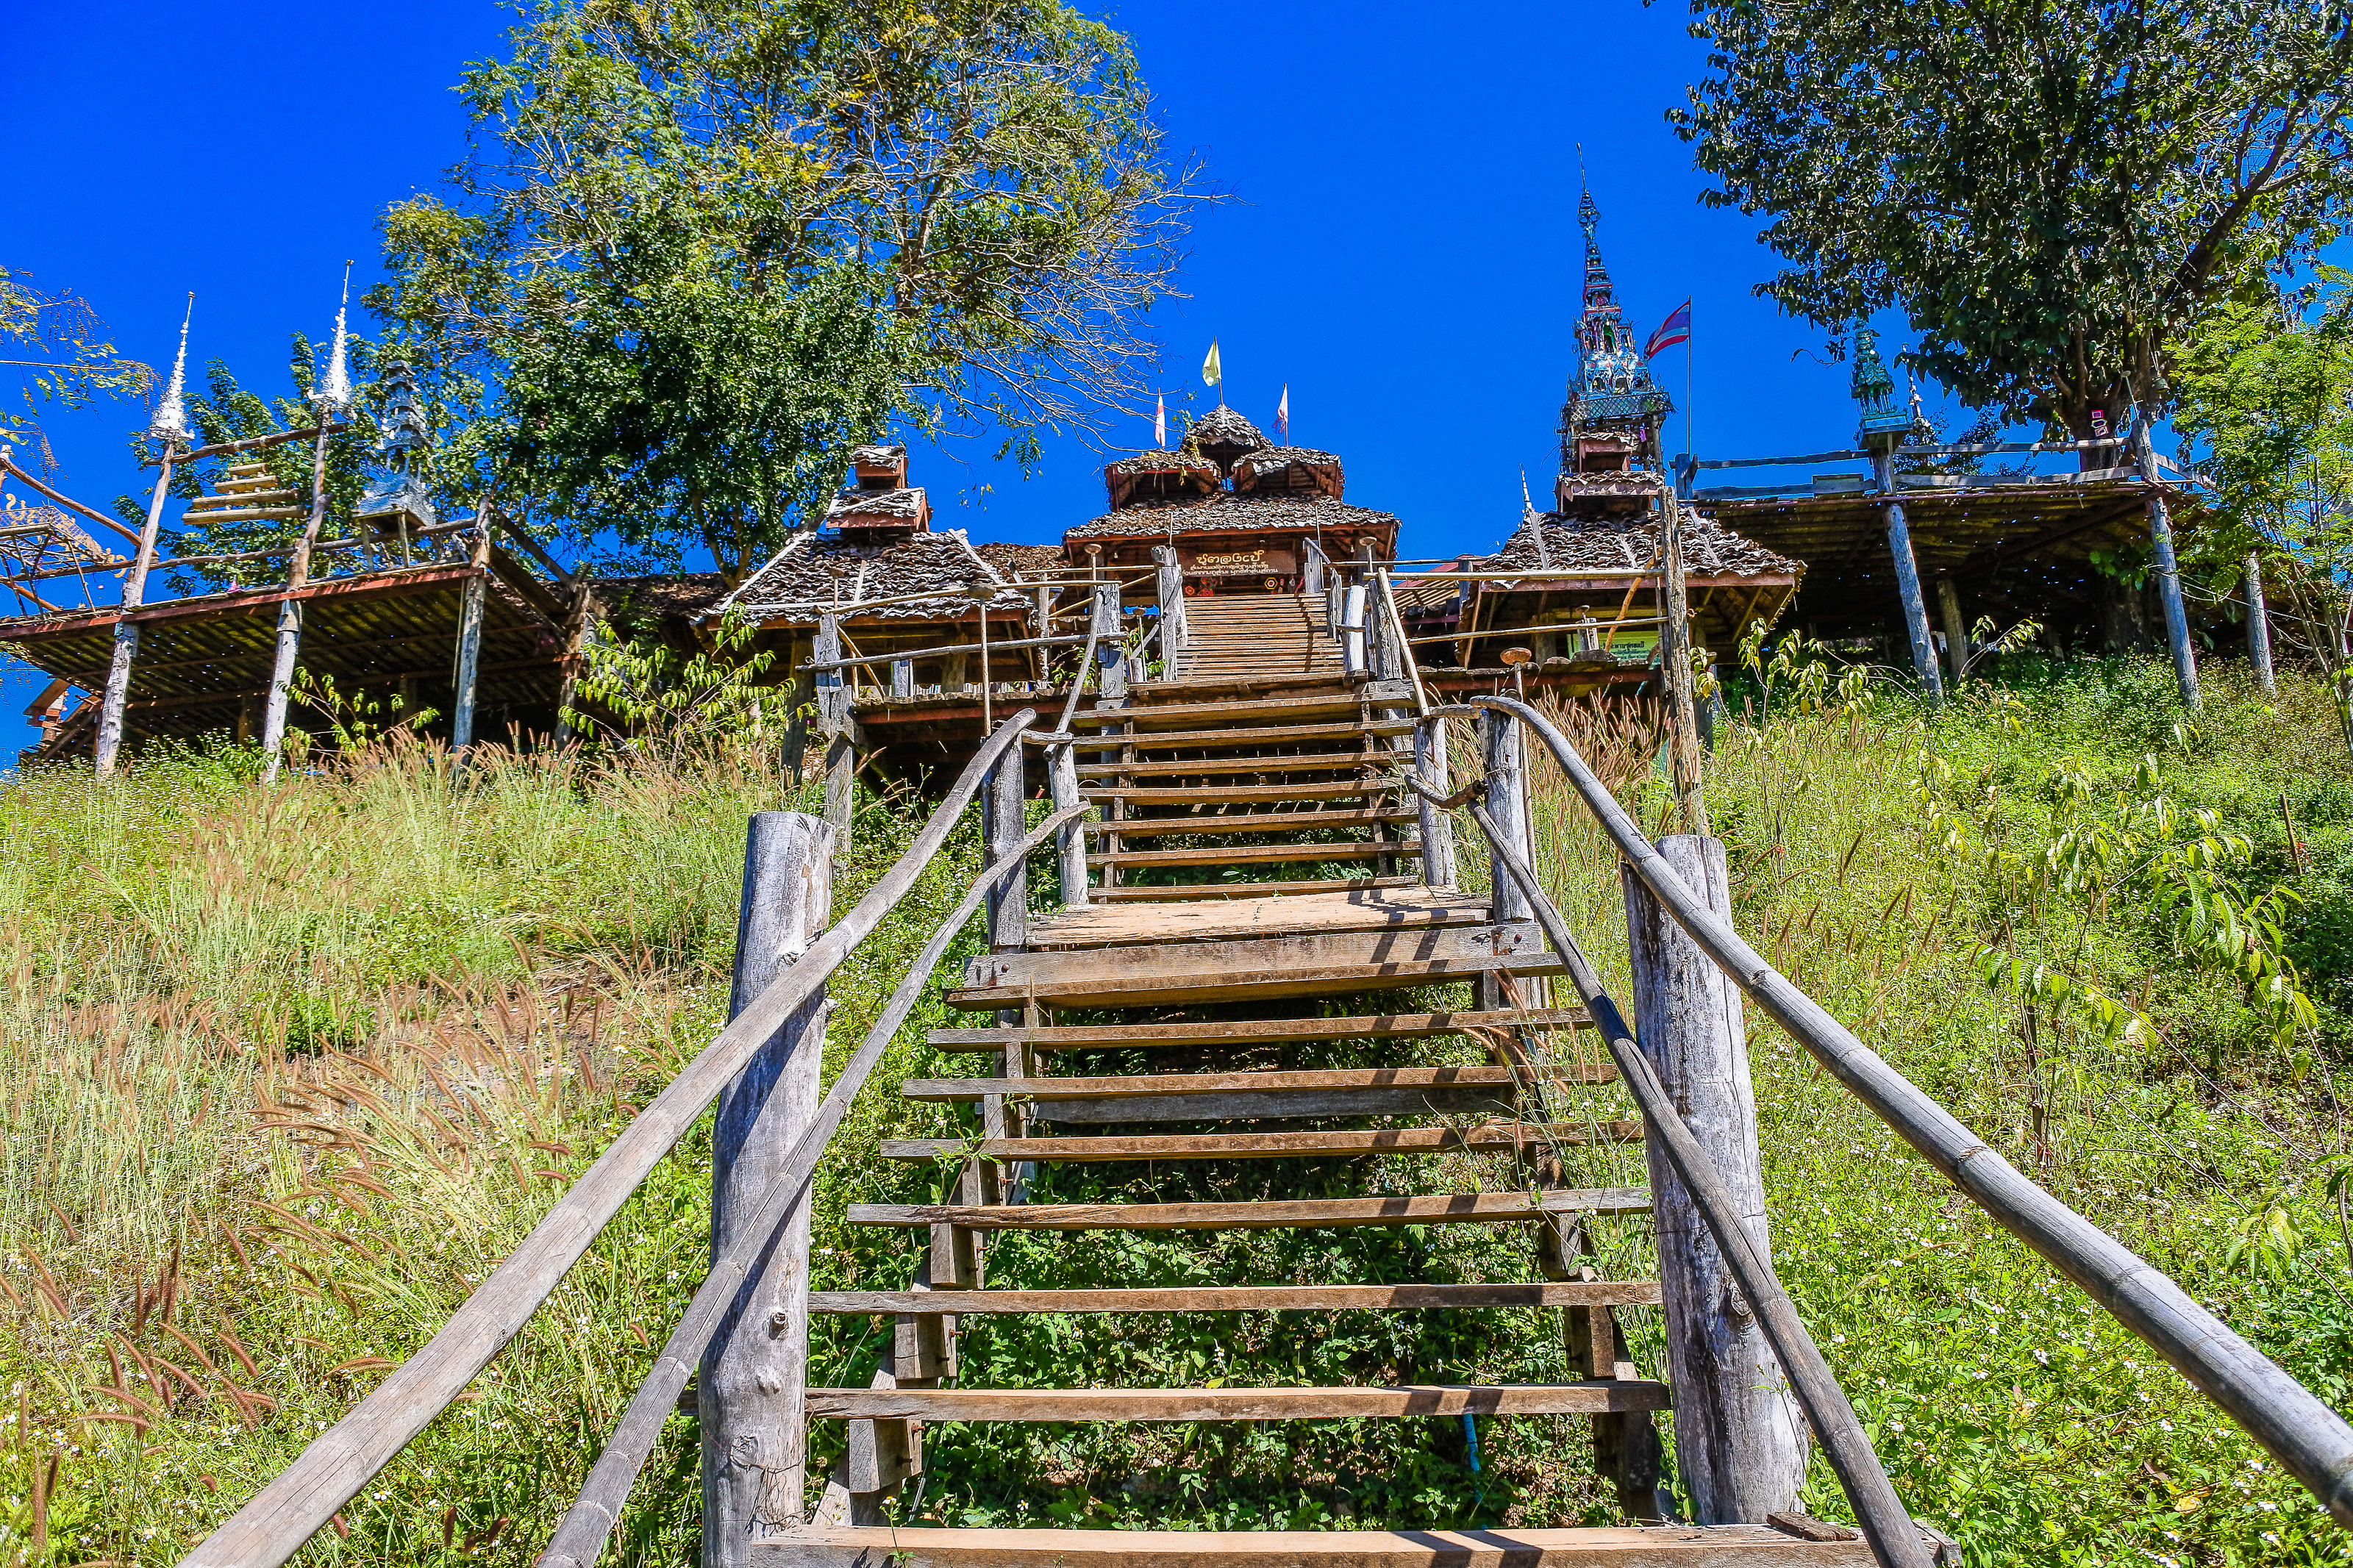
country, hut, rural, northern, beautiful, son, leaves, thailand, luxuriant, season, landmark, nobody, sky, new, rain, agricuture, natural, thai, ancient, morning, bamboo, hong, light, bridge, fields, sunrise, flags, tourism, sun, mist, mae, popular, art, famous, green, historic, nature, countryside, asia, sutongpe, rice, outdoor, cuture, horizon, wooden, sunset, temple, river, travel, landscape, tree, stairs, walkway, grass, national park, architecture, boardwalk, plant, tourist attraction, wood, nonbuilding structure, wildlife, city